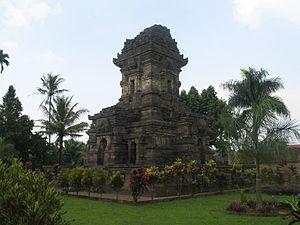
Singosari est une ville d'Indonésie dans la province de Java oriental, à environ 40 km au sud de Surabaya. Administrativement, c'est un kecamatan du kabupaten de Malang.